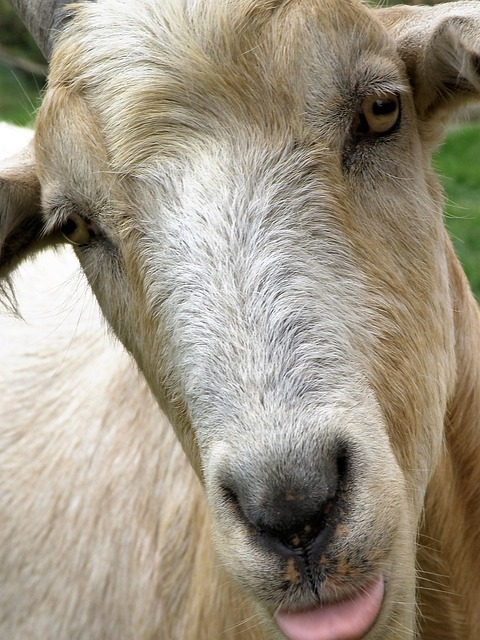
Label: pecora